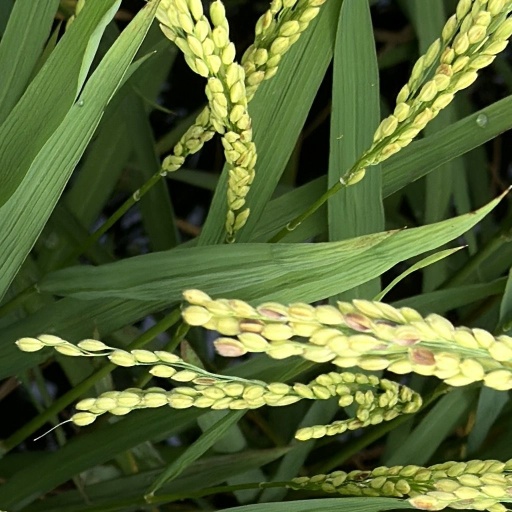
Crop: rice